TAI TF Kaan

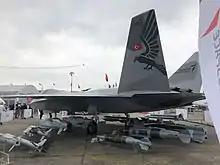
TAI TF-X (MMU) mock-up, rear view

Hüseyin Yağcı, TAI's chief engineer on the TF-X program, has stated that all three conceptual designs thus far feature a design optimized for low radar cross-sectional density, internal weapons bays, and the ability to supercruise, features associated with fifth-generation fighter jets.